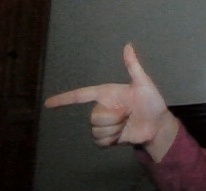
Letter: yaa